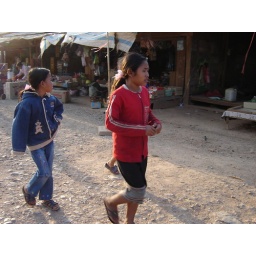
Two girls walk around the food market in Lak Sao.